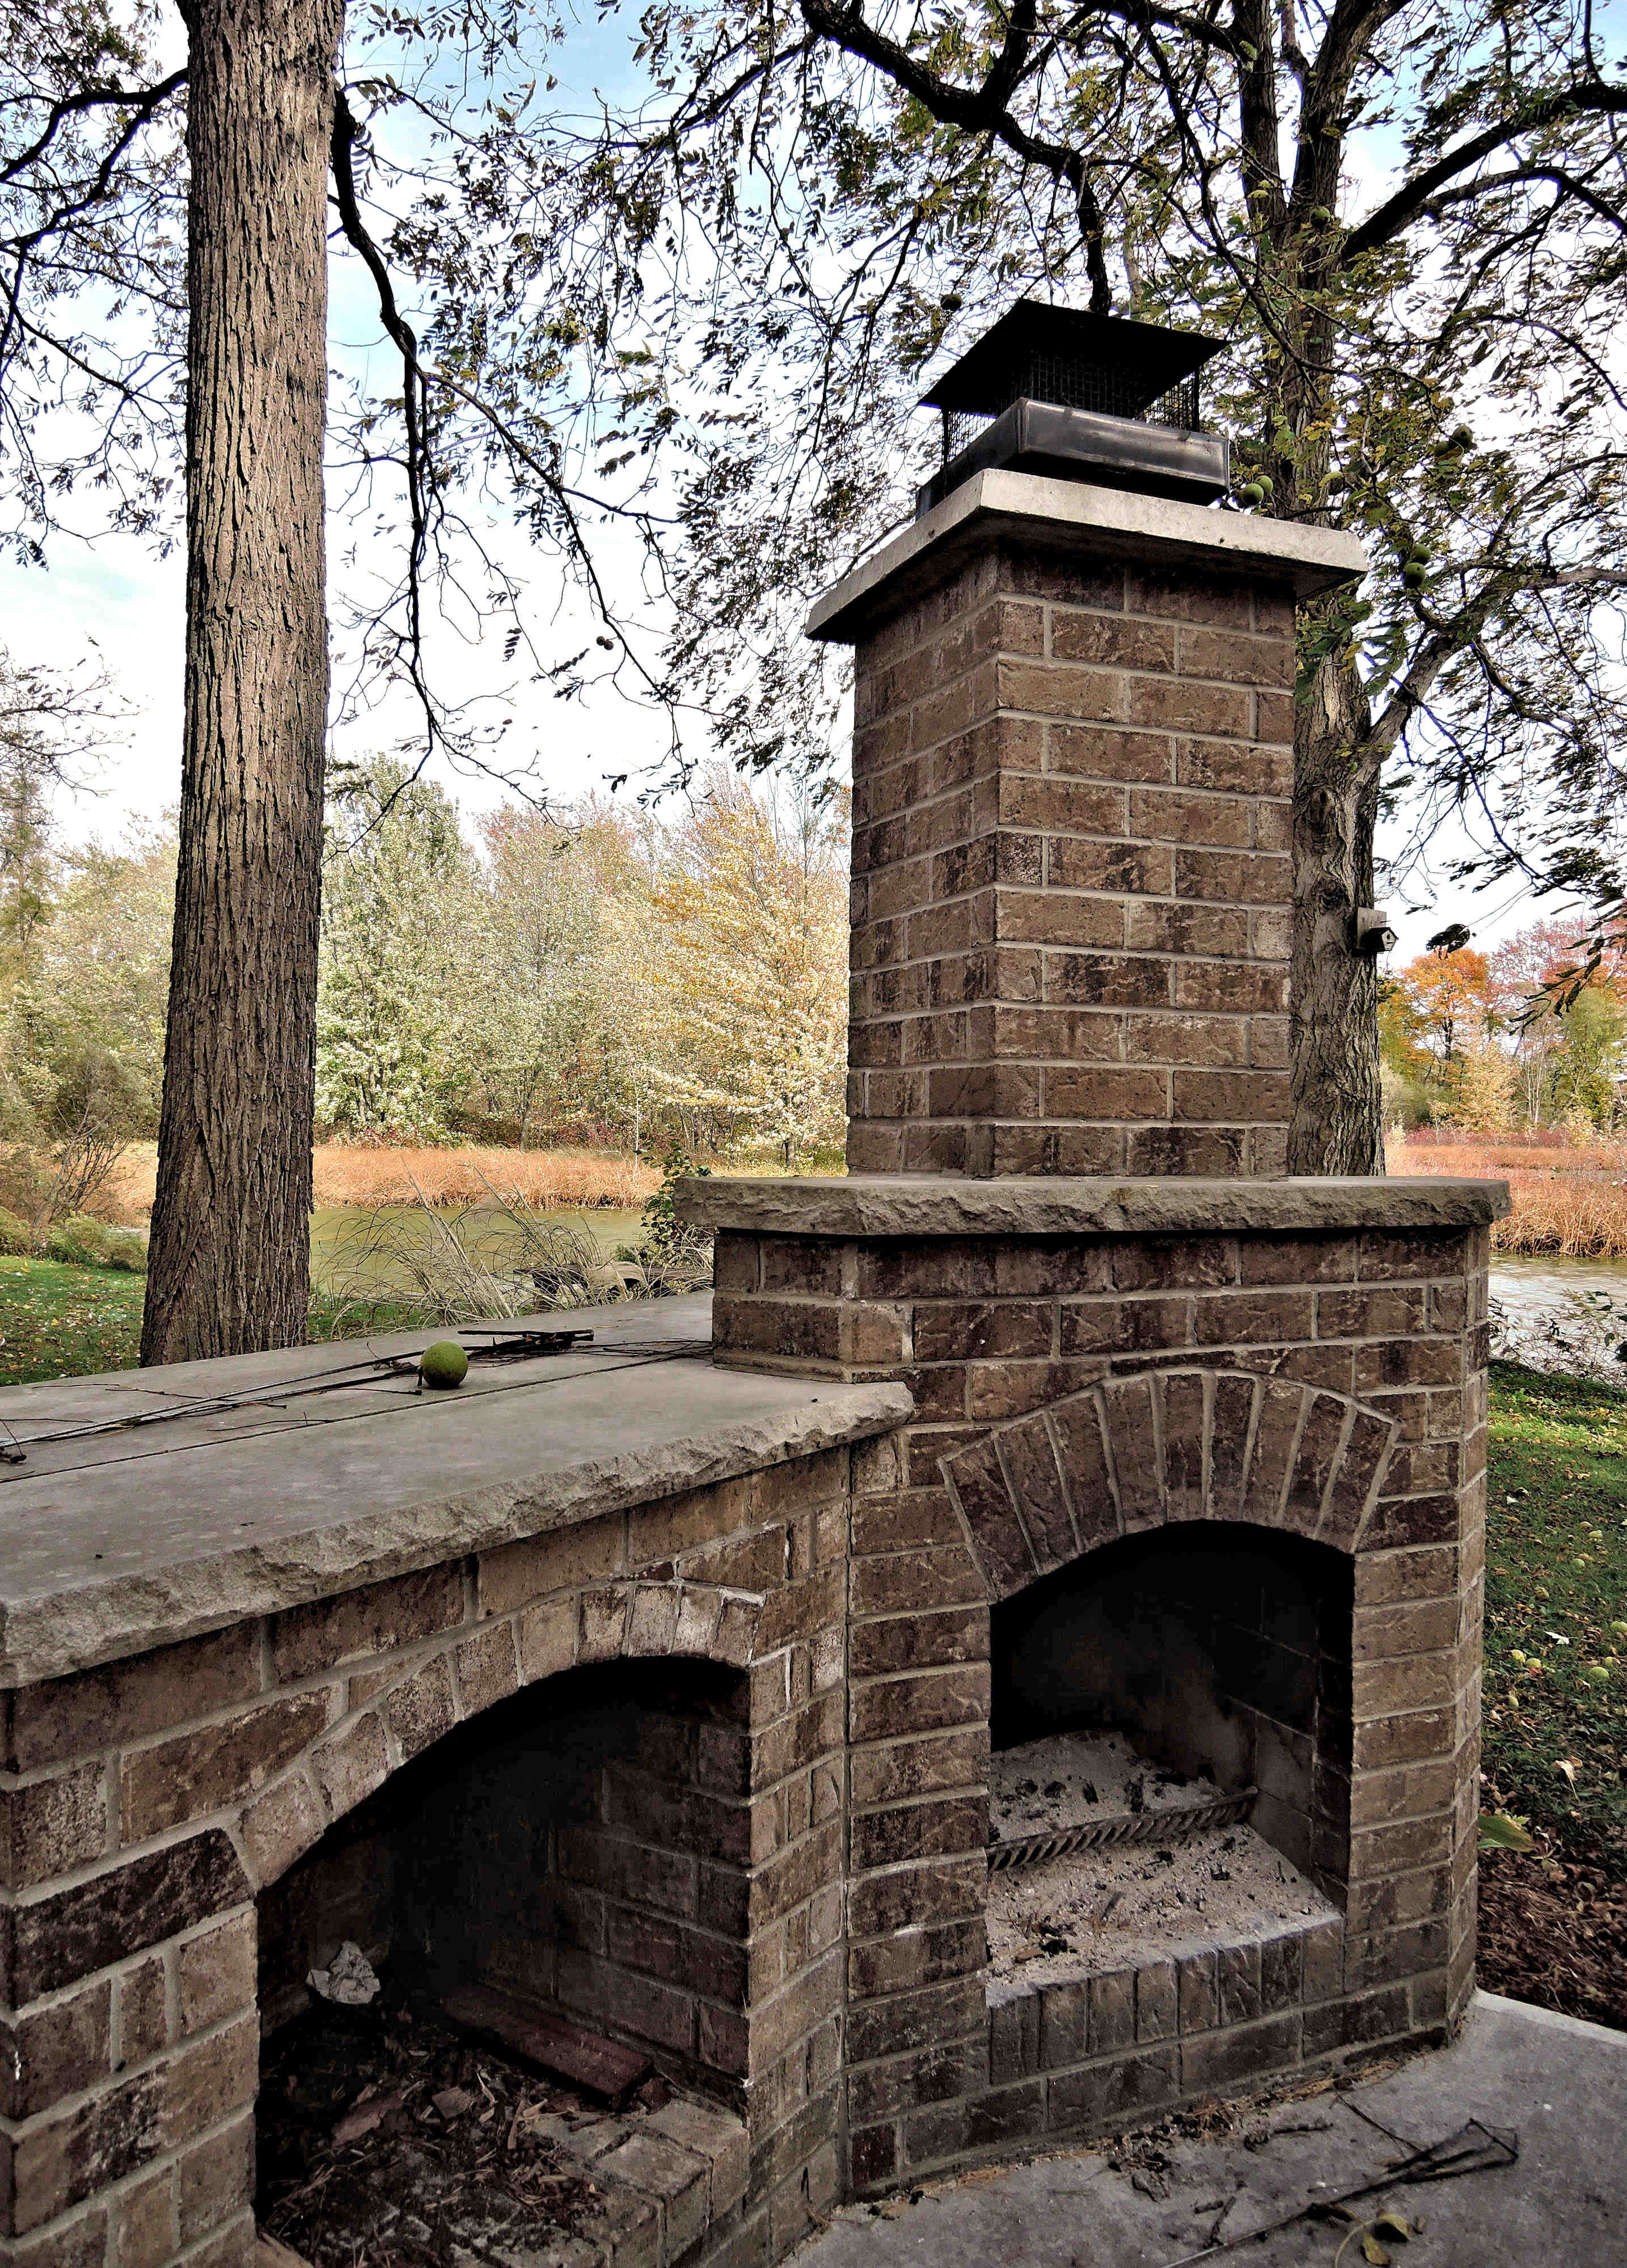
architecture, backyard, woods, canada, bricks, outdoor fireplace, kitchen appliance, masonry oven